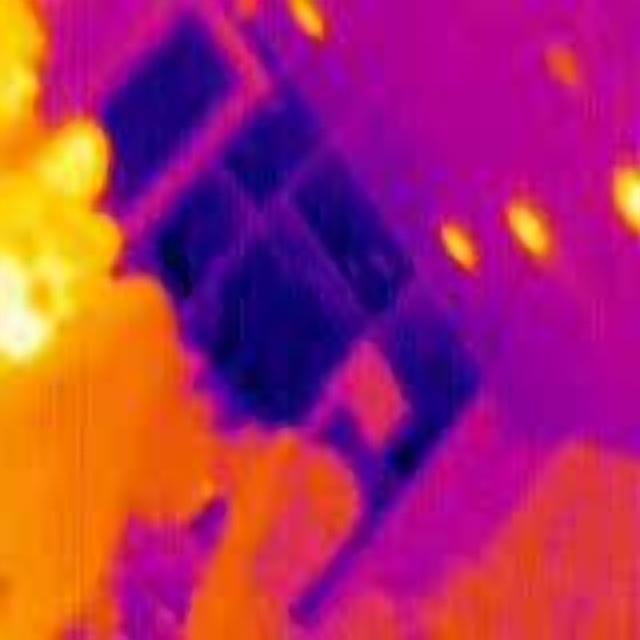
Detected objects:
label: person